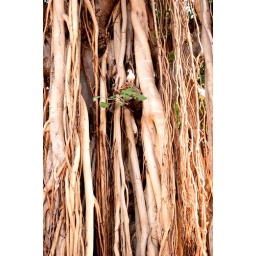
bird in tree